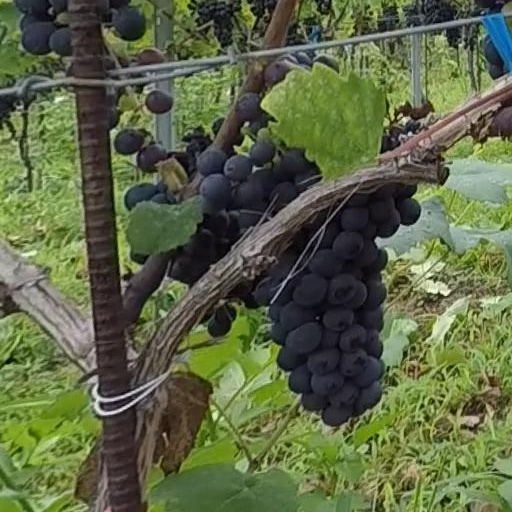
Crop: grape